Ufa-Pavillon am Nollendorfplatz

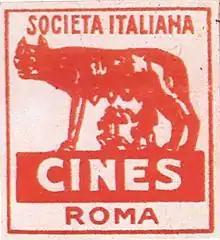
The Cines logo

According to one contemporary critic, the building exhibited "the gracefully ironic pathos, the erotically overloaded sacrilege, the rhythmical dissonance of solemnity and dance", which became the key formal elements of the 'Ufa style.'